Batalha Monastery

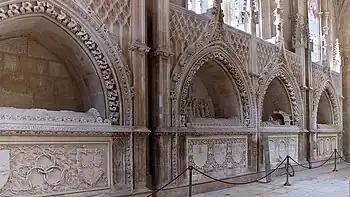
Tombs of the four princes (from left to right): Ferdinand, John, Henry, Peter

The square Founder's Chapel was built between 1426 and 1434 by the architect Huguet on orders of King John I to become the first royal pantheon in Portugal. It gives a perfect synthesis between Flamboyant Gothic and the English Perpendicular style, as Philippa of Lancaster had brought along a few English architects. The chapel consists of three notional bays and a central octagon buttressed by eight piers, adorned with crockets, supporting deeply stilted arches.